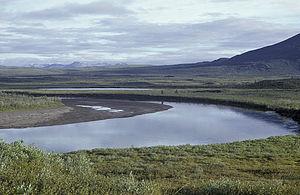
Le refuge faunique national des Yukon Flats est une aire humide protégée, au nord de l'Alaska aux États-Unis. Elle mesure 34 000 kilomètres carrés et englobe la plus grande partie des Yukon Flats, au confluent du fleuve Yukon de la rivière Porcupine et de la rivière Chandalar. Le refuge est une importante zone de nidification des oiseaux aquatiques sauvages.
La rivière Sheenjek est une rivière d'Alaska aux États-Unis, de 320 kilomètres de long.